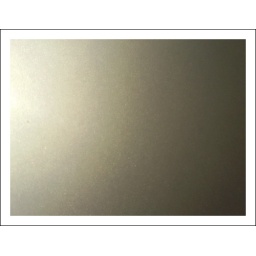
my car door in the sun